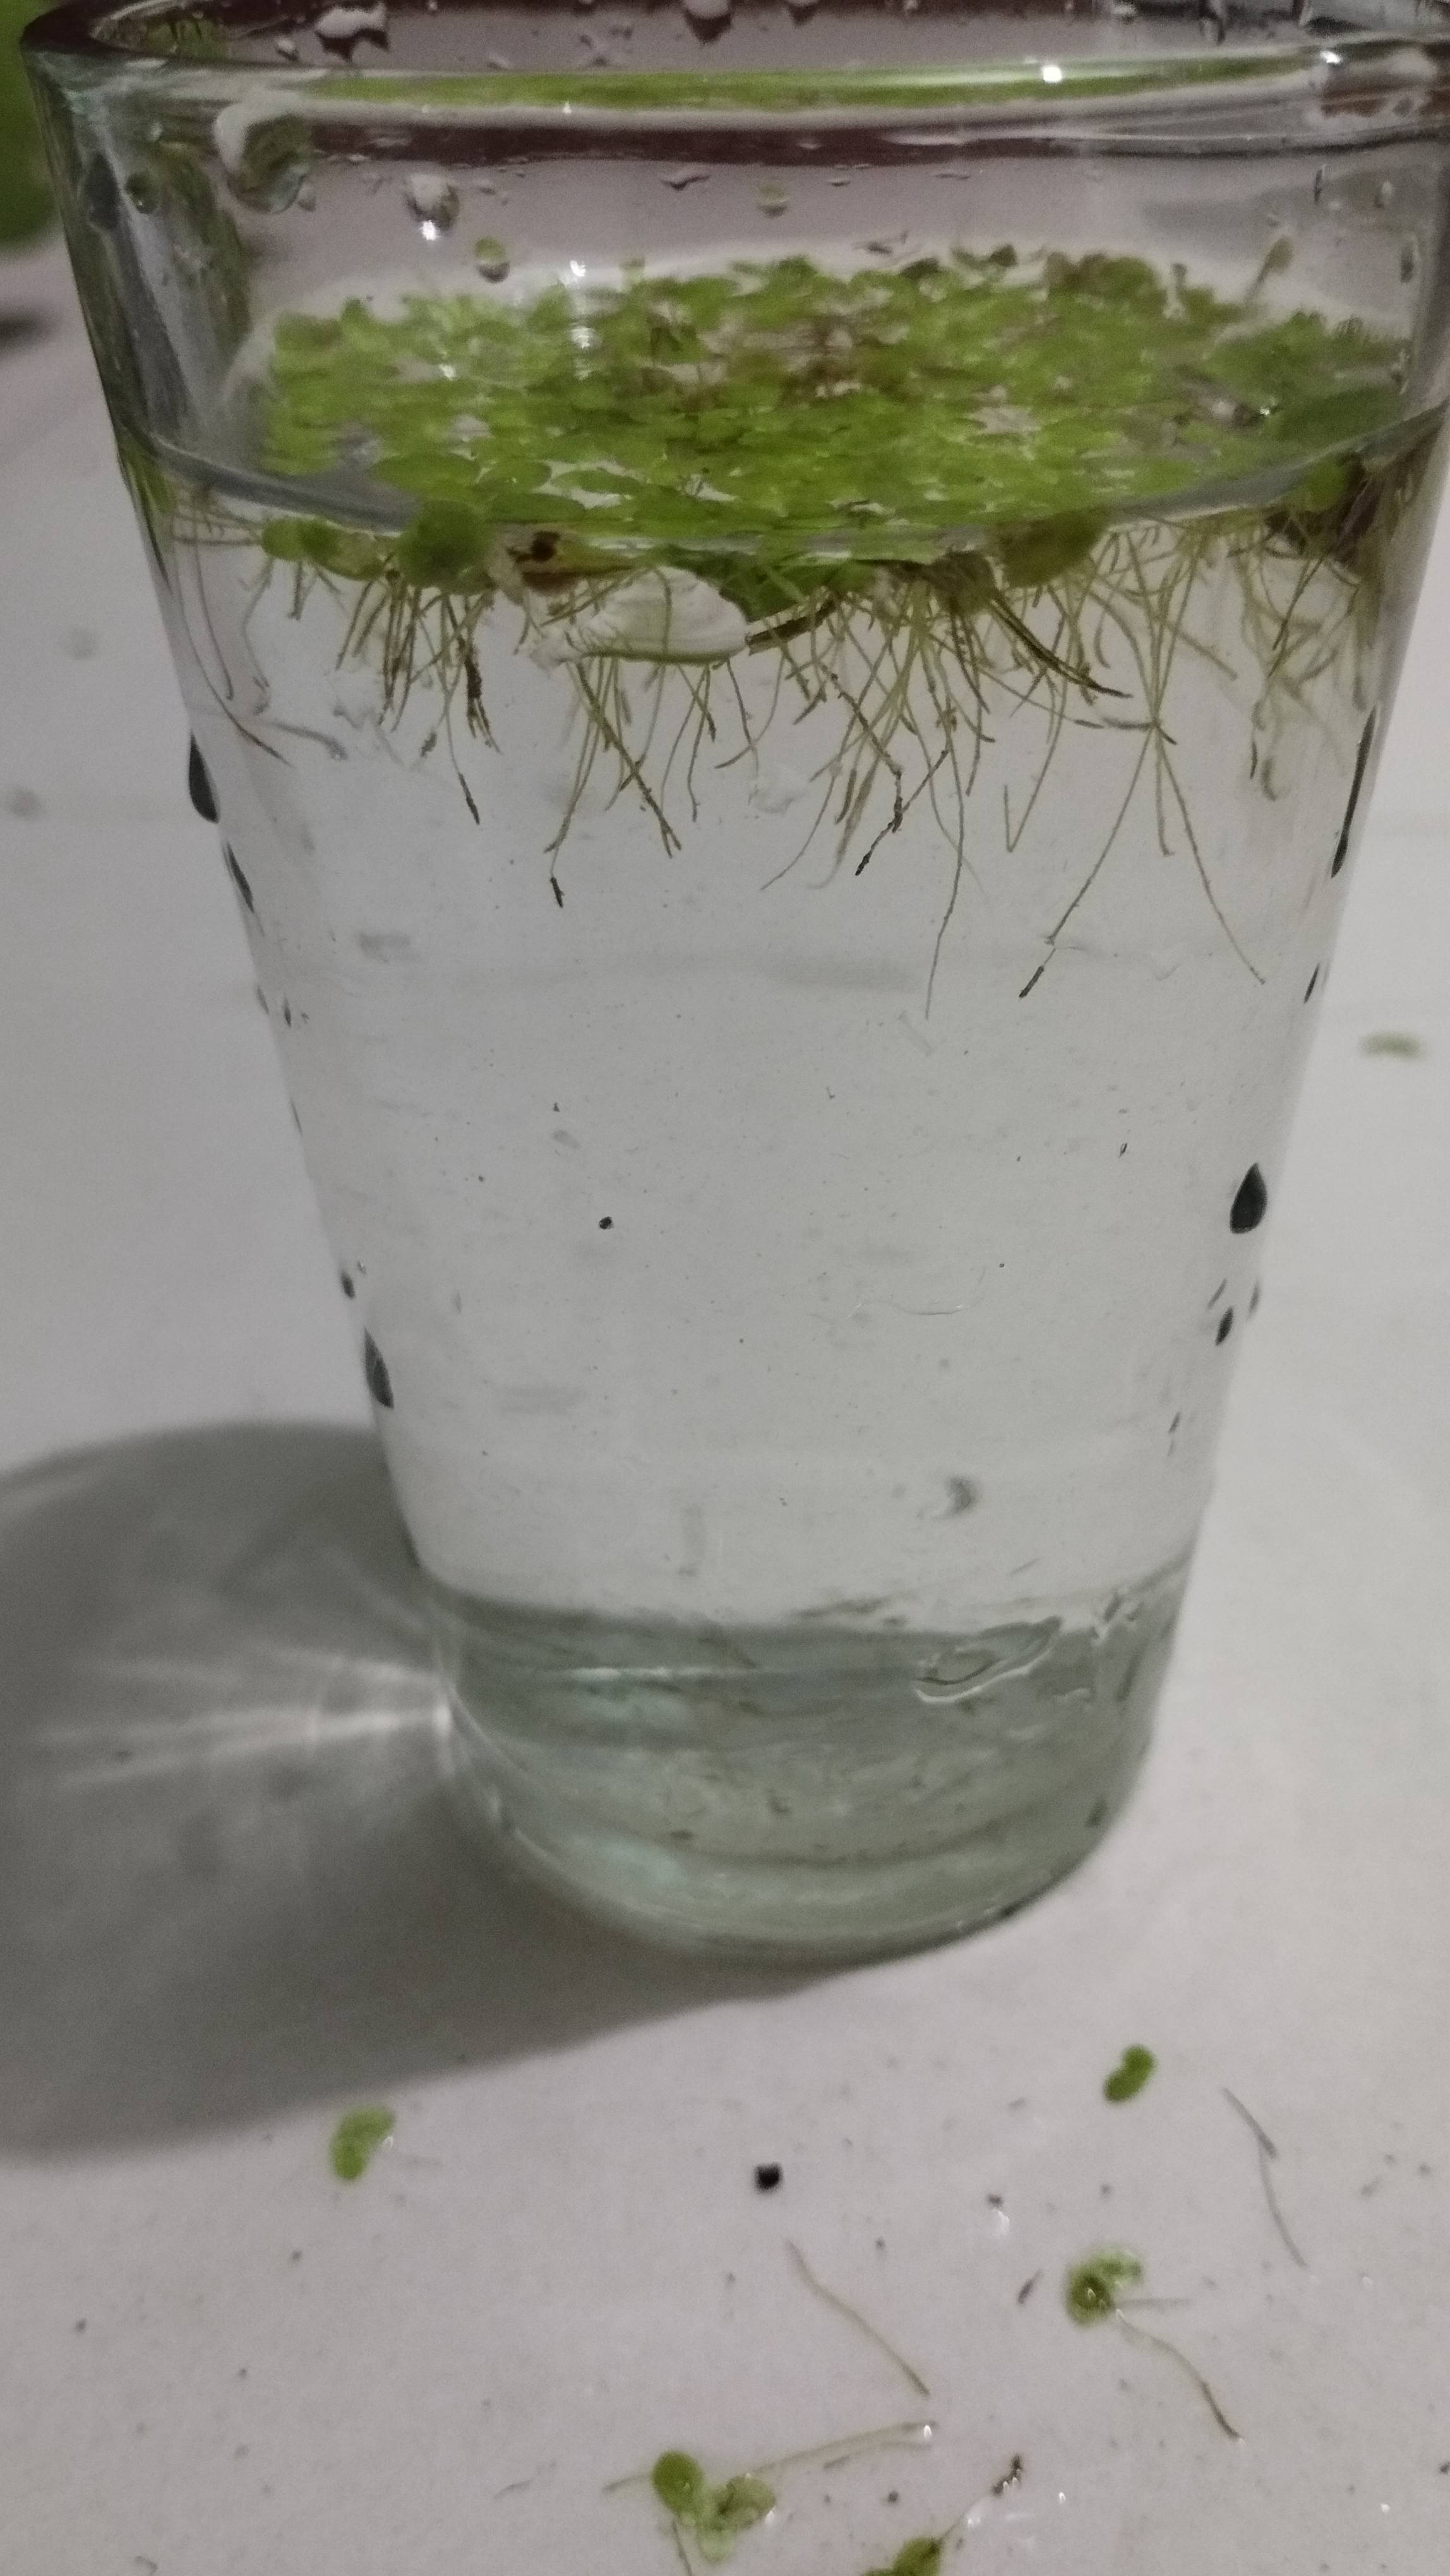
Species: Common Duckweeds (Lemna minor)